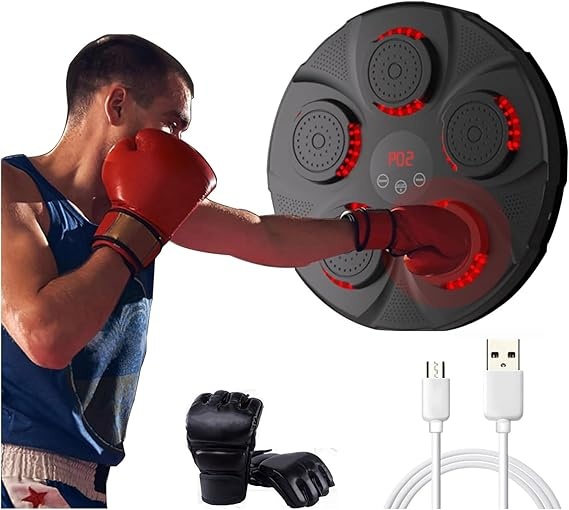
Music Boxing Machine | Smart Punching Equipment with LED Screen & Reaction Targets | Home Fitness & Fun Gift
Transform your workout routine with the Music Boxing Machine, a smart electronic punching device that combines fitness and fun. Designed for home use, this innovative equipment features a bright LED screen and reactive targets, guiding you through punch sequences while syncing with upbeat music for an interactive experience. The machine is perfect for improving coordination, reaction time, and cardio fitness. Its compact, wall-mounted design makes it an excellent space-saving solution for home gyms or recreational areas. The LED screen displays punch targets with accuracy, encouraging focus and improving overall fitness. Durably built with high-quality materials, the Music Boxing Machine is suitable for users of all fitness levels, from beginners to pros. The device offers customizable settings, letting you adjust difficulty levels and choose your favorite tunes for a tailored workout. Whether for stress relief, family fun, or gifting, this smart punching equipment is the ultimate home exercise companion. Bullet Points: Interactive Fitness: Combines boxing, music, and LED targets for an engaging workout. Compact & Wall-Mounted: Space-saving design ideal for home use. Customizable Settings: Adjust difficulty levels and choose music for a personalized experience. Durable Construction: Built to withstand intense workouts. Perfect Gift Idea: Fun and practical for fitness enthusiasts of all ages. Keywords: Music Boxing Machine Smart Punching Equipment LED Boxing Reaction Target Home Fitness Punching Device Interactive Boxing Workout Wall-Mounted Boxing Machine Boxing Equipment with Music Compact Home Exercise Tool Reaction Training Boxing Machine Fitness Boxing Gift Idea
Brand: Nawazia
Category: Sporting Goods > Athletics > Boxing & Martial Arts > Boxing & Martial Arts Training Equipment > Punching & Training Bags > Punching & Training Wall Bags